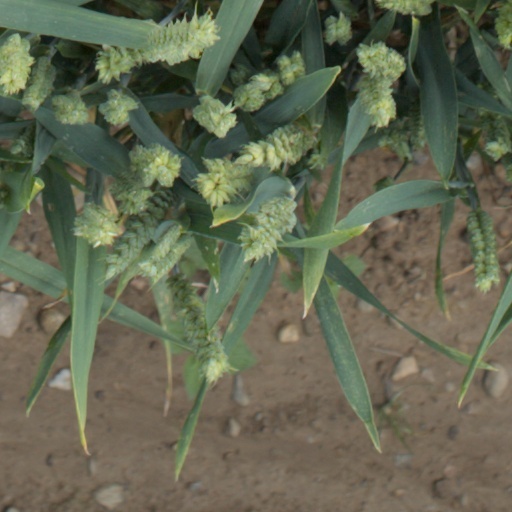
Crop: wheat